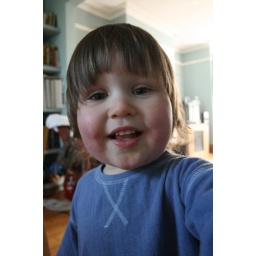
Doing what they do around the house and at the table